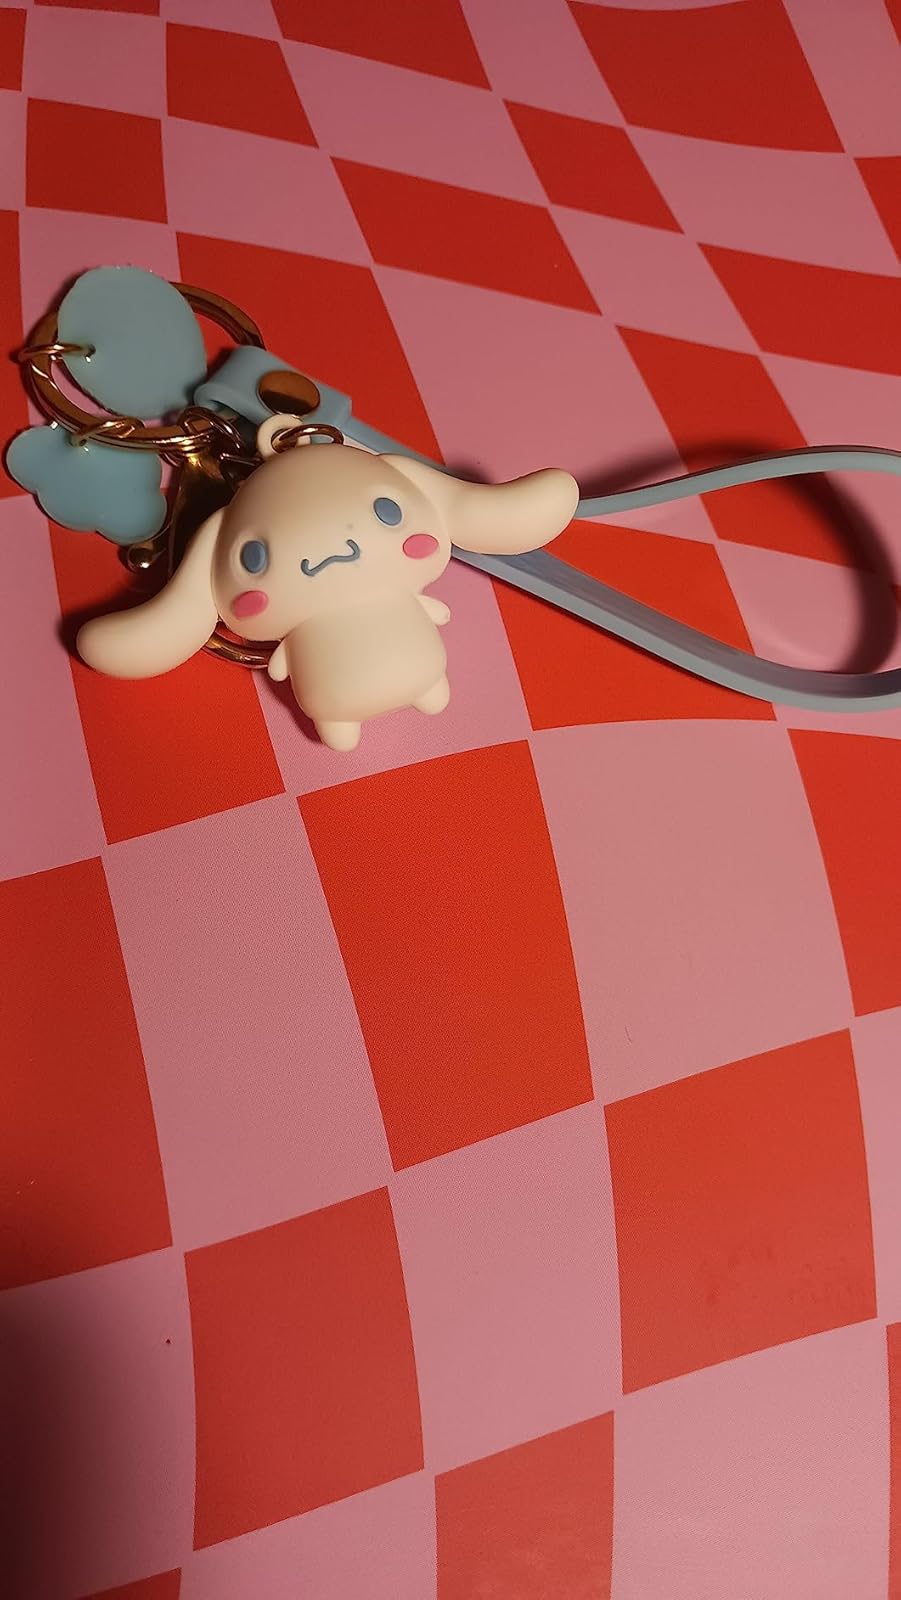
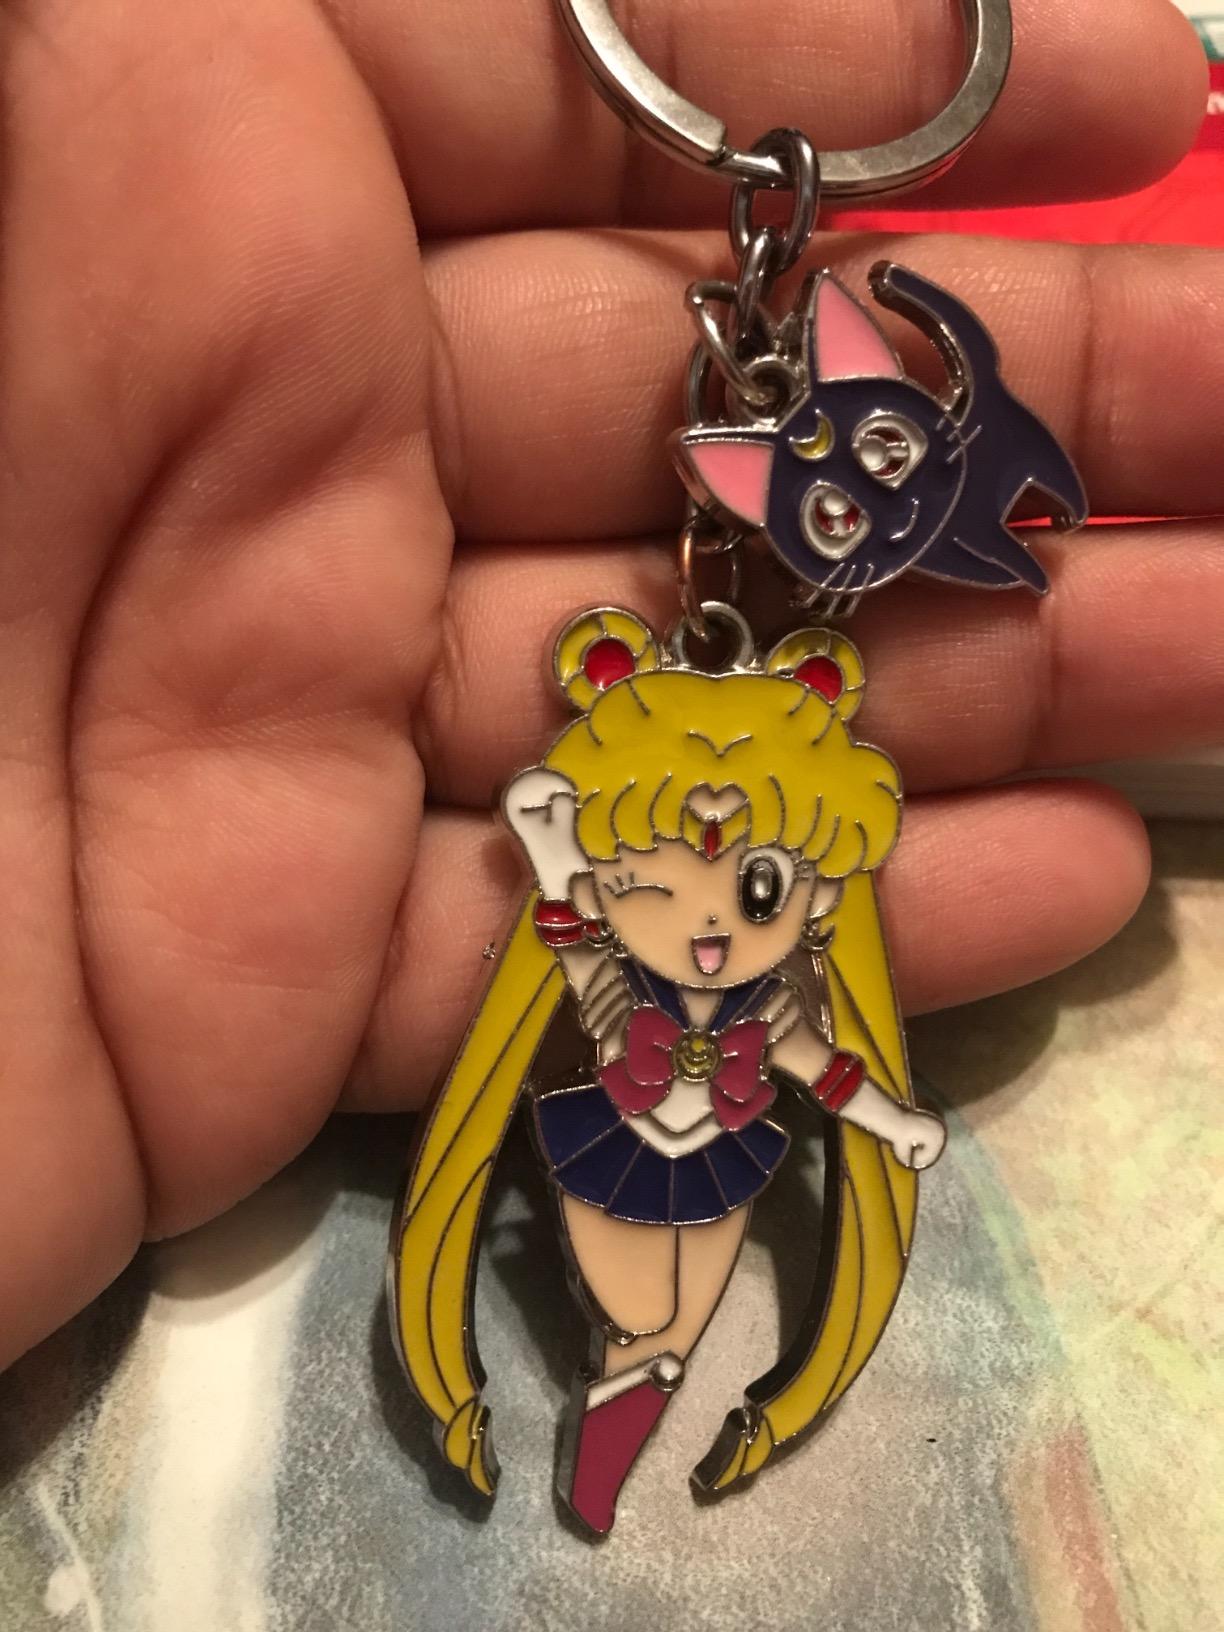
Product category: accessories_keychain
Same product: no